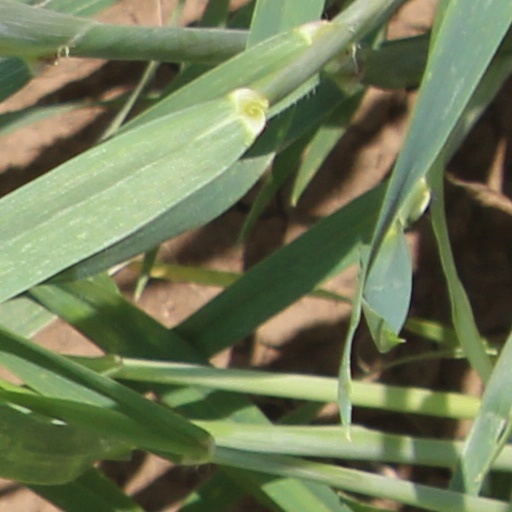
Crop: wheat